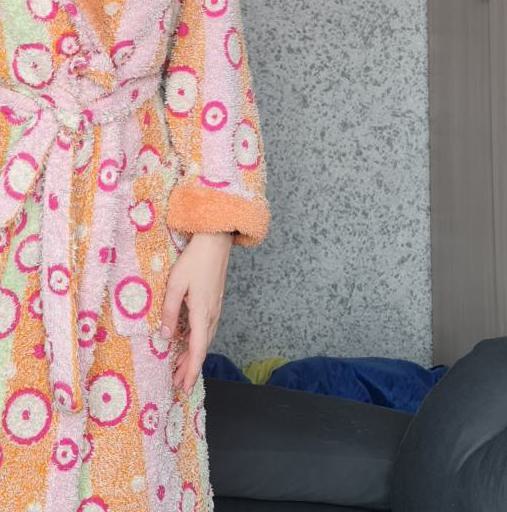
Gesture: no_gesture